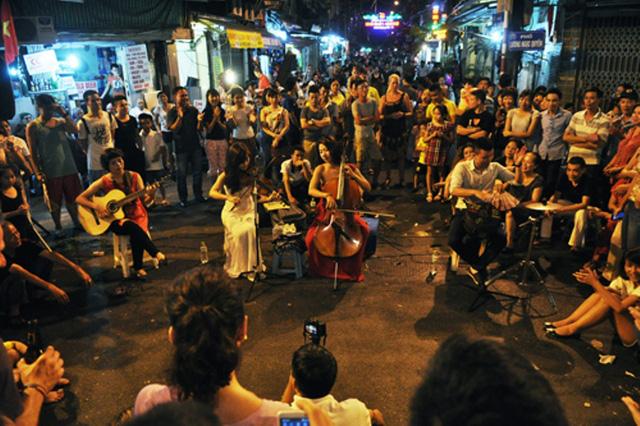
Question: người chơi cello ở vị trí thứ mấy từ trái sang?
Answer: người chơi cello ở vị trí thứ ba từ trái sang